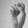
ASL letter: S